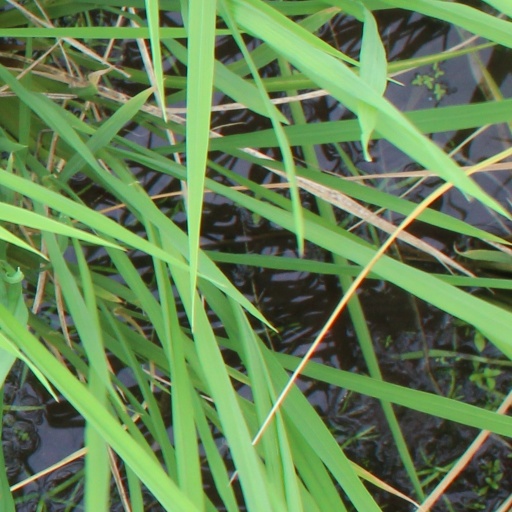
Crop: rice